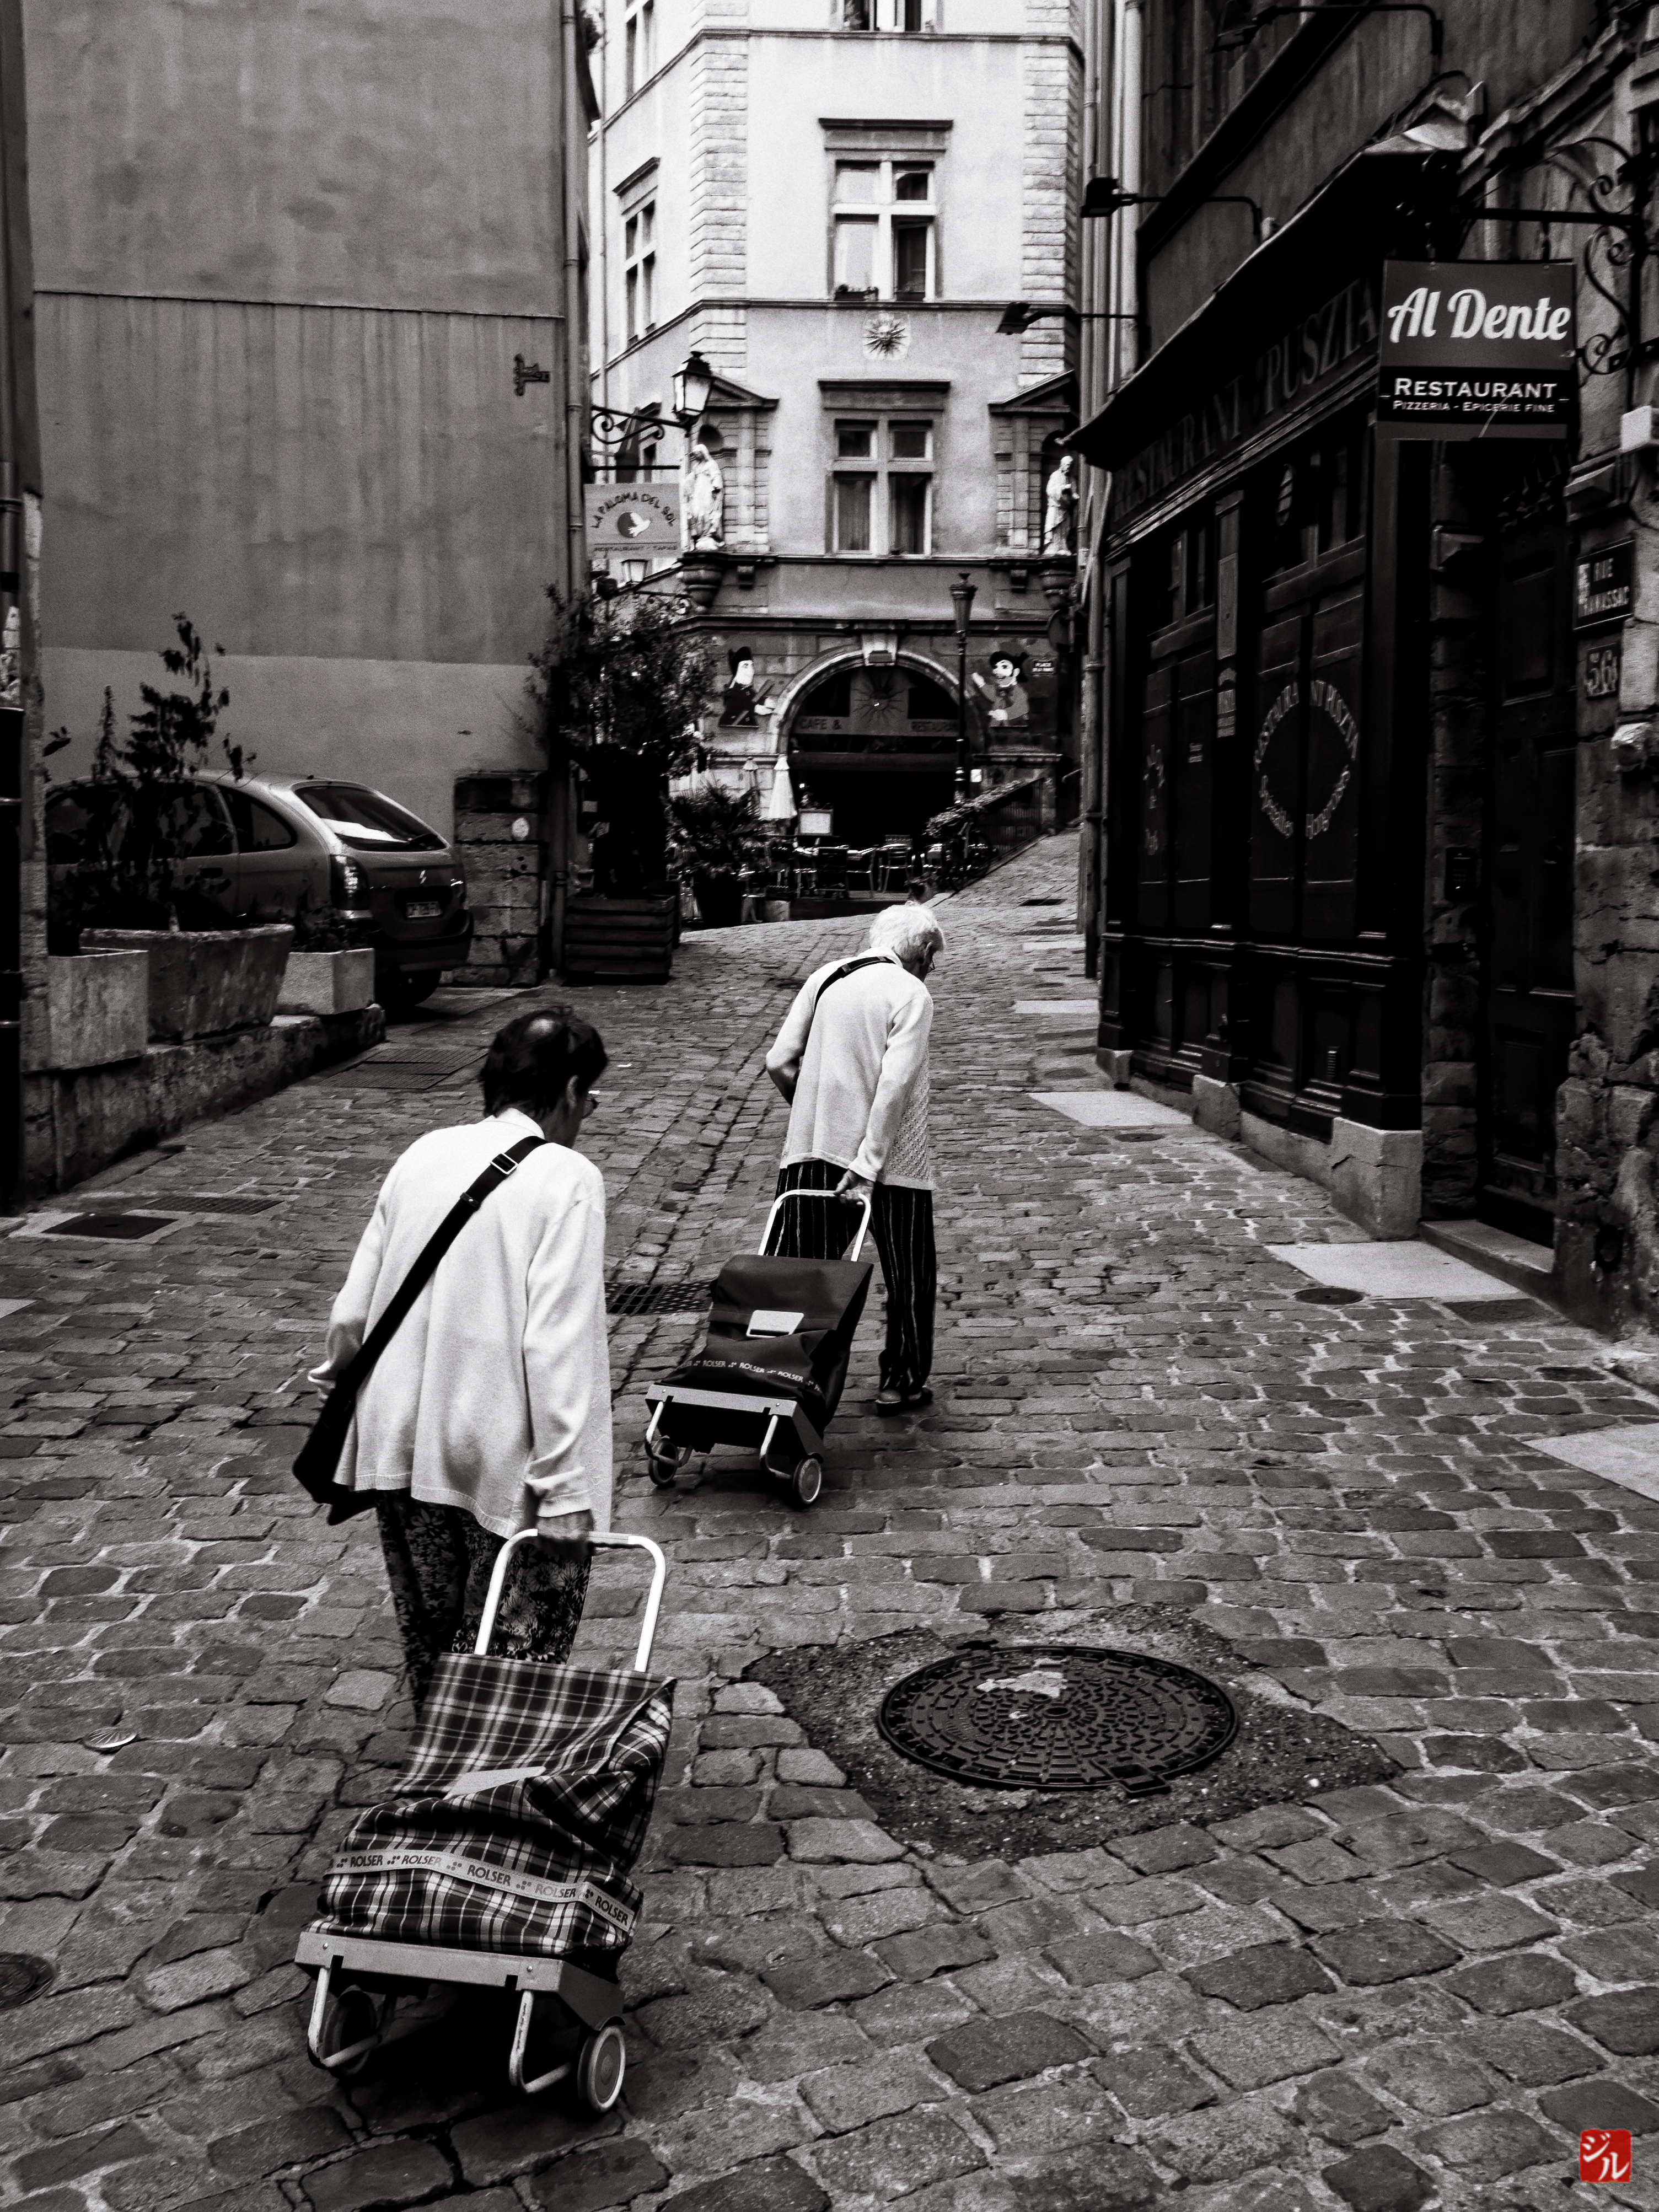
pedestrian, black and white, road, white, street, photography, alley, vehicle, sitting, black, monochrome, et, infrastructure, photograph, snapshot, noir, blanc, lyon, vieux, urban area, monochrome photography, nonbuilding structure, human positions